12th Cuirassier Regiment (France)

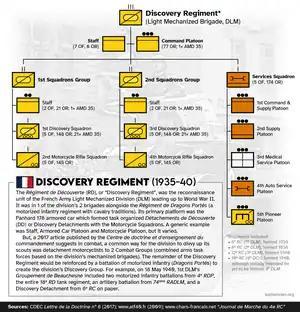
The organization of the "Régiment de découverte" (DLM) during the Battle of France.

After having been a garrison force at Müllheim in Germany for a long time in the post-1945 period, it was amalgamated, in 1994, with the 6th Cuirassier Regiment to form the 6th-12th Cuirassier Regiment, based at Olivet in Loiret.